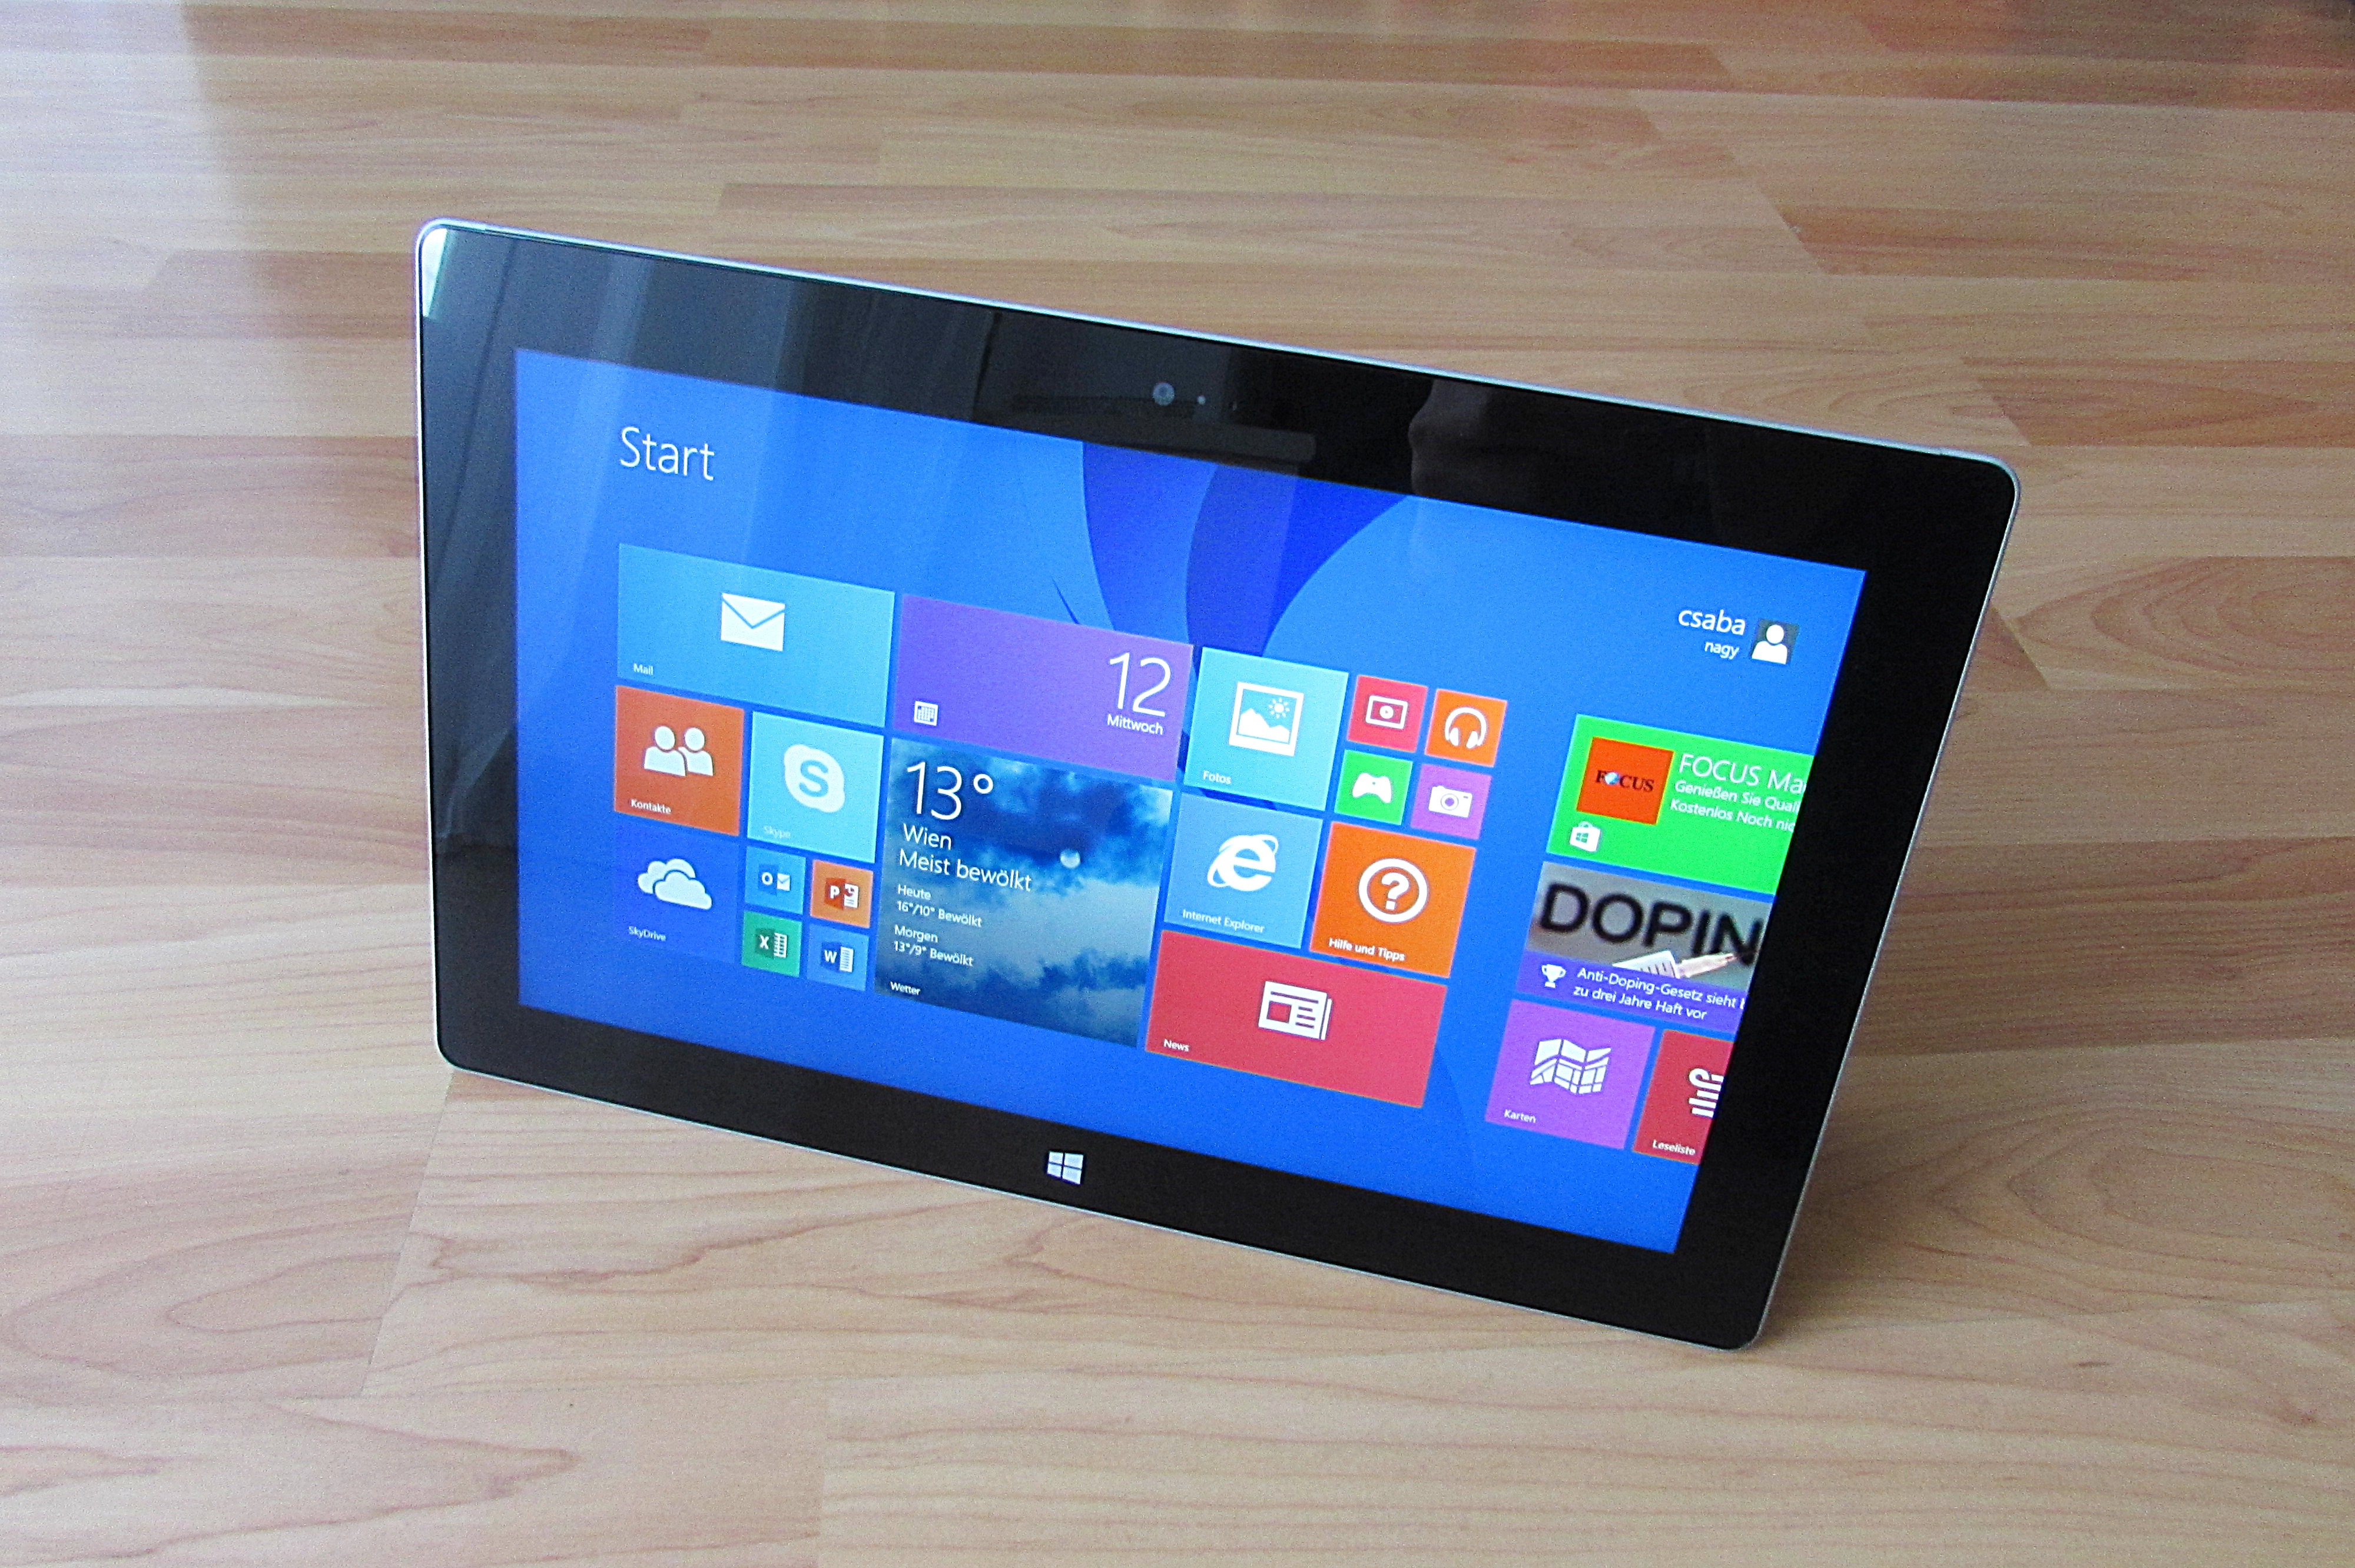
laptop, computer, mobile, technology, internet, tablet, gadget, surface, brand, display, media, multimedia, microsoft, screenshot, online, touch screen, personal computer, computer monitor, tablet computer, electronic device, computer hardware, display device, windows 8